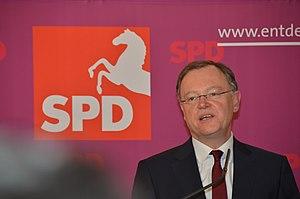
Le cheval de Saxe est un motif héraldique. Il représente le peuple saxon, l’ancien duché de Saxe et les entités politiques qui s’y rattachent, avant tout celles appartenant aux Guelfes. C’est aujourd’hui le motif du blason du Land de Basse-Saxe. Le cheval de Westphalie avec sa queue dressée, est le motif du blason traditionnel de la Westphalie et constitue aujourd’hui, sous celle forme un élément du blason du Land de Rhénanie-du-Nord-Westphalie. La région néerlandaise voisine de Twente et le comté britannique de Kent portent également ce motif sur leur écusson actuel.